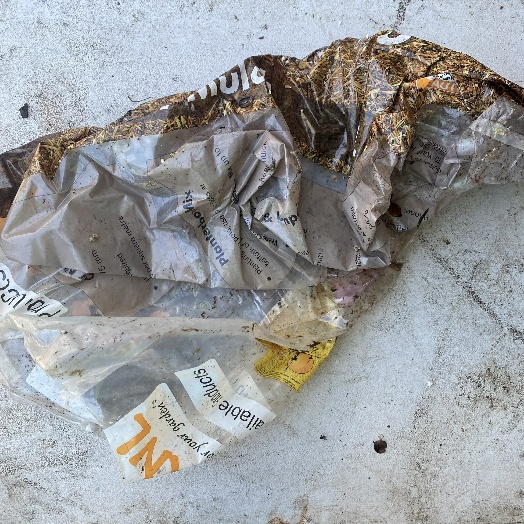
Label: plastics